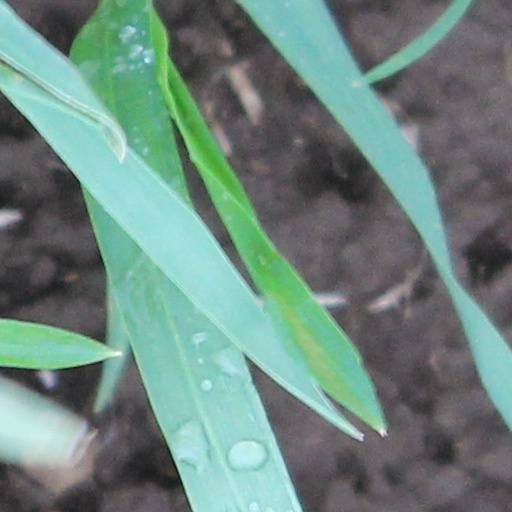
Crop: wheat